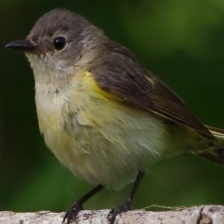
Species: AMERICAN REDSTART
Scientific name: SETOPHAGA RUTICILLA